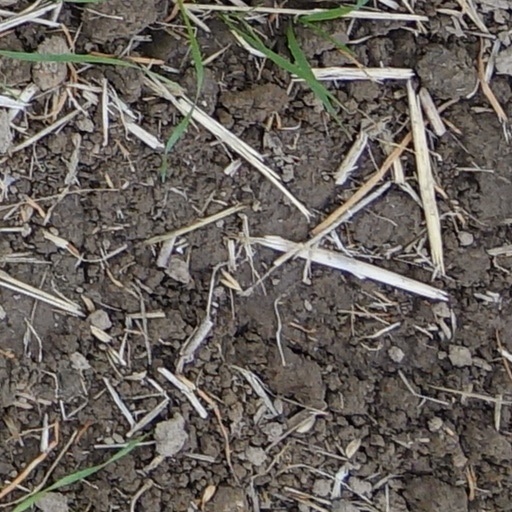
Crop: wheat